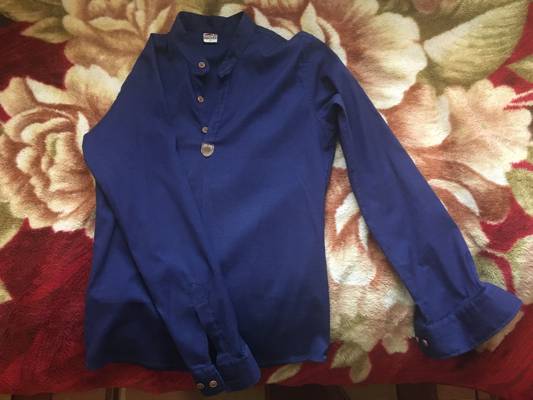
Waste category: clothes